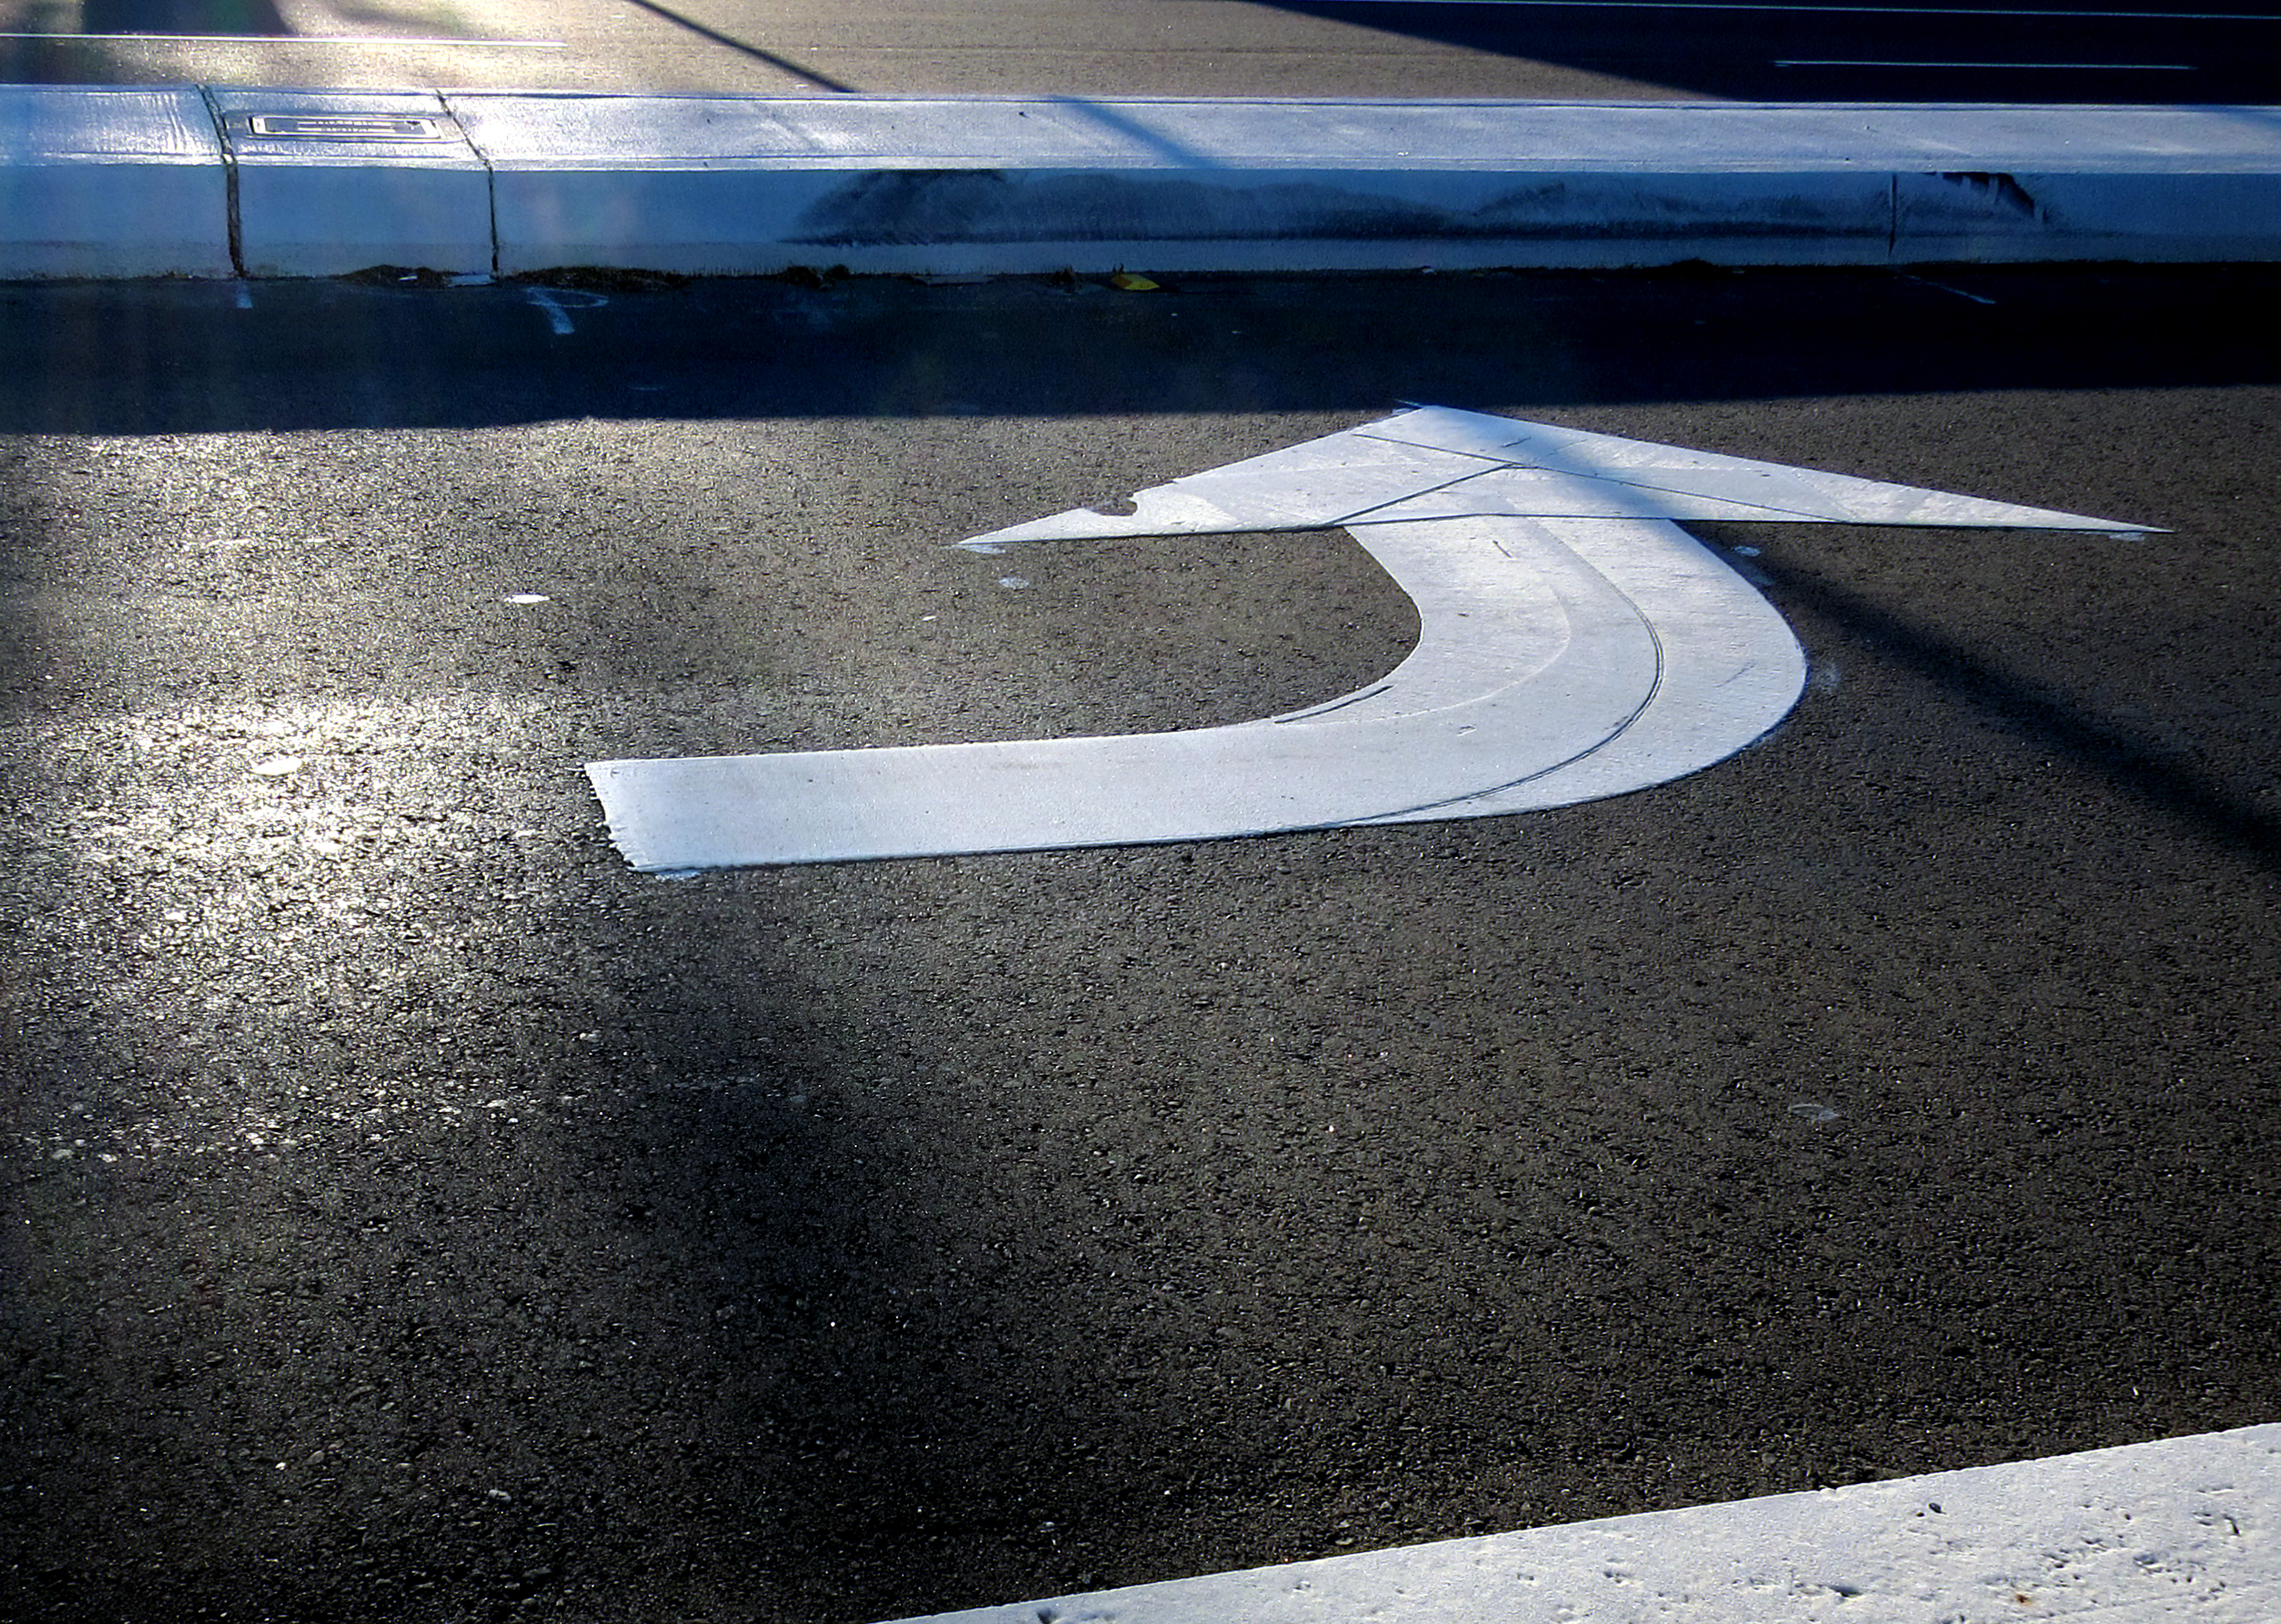
wing, wheel, floor, glass, asphalt, vehicle, lane, california, tire, bumper, shape, 365, sacramento, road surface, automotive exterior